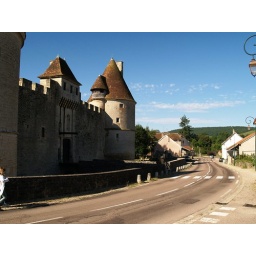
Small castle with water in the moat along a small country road, southern France